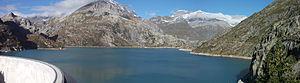
Panorama du site d'Émosson
Le cirque d'Émosson est une cuvette d'origine glaciaire située en Suisse. Elle est précisément adossée au massif des Aiguilles Rouges, au cirque de Sixt, au Val d'Illiez. Son unique débouché se fait vers la partie suisse de la vallée de l'Eau noire, par le cours d'eau de Barberine.